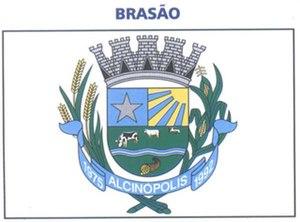
Alcinópolis est une municipalité brésilienne de l'État de Mato Grosso do Sul et la Microrégion du Haut-Taquari.